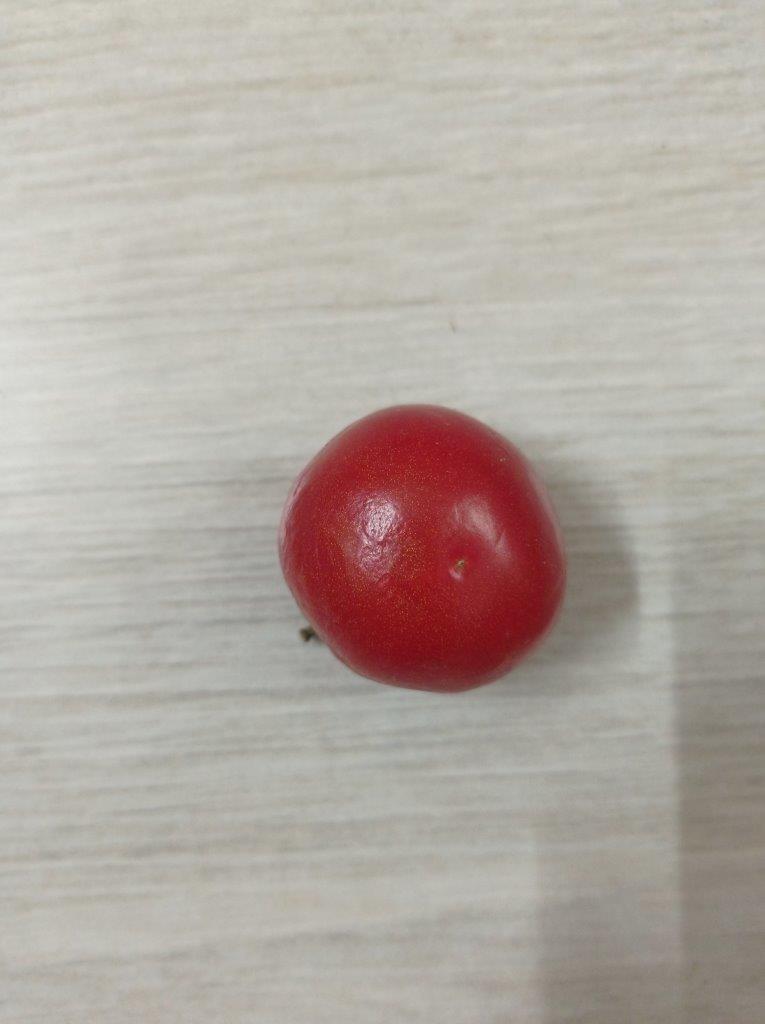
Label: Fresh